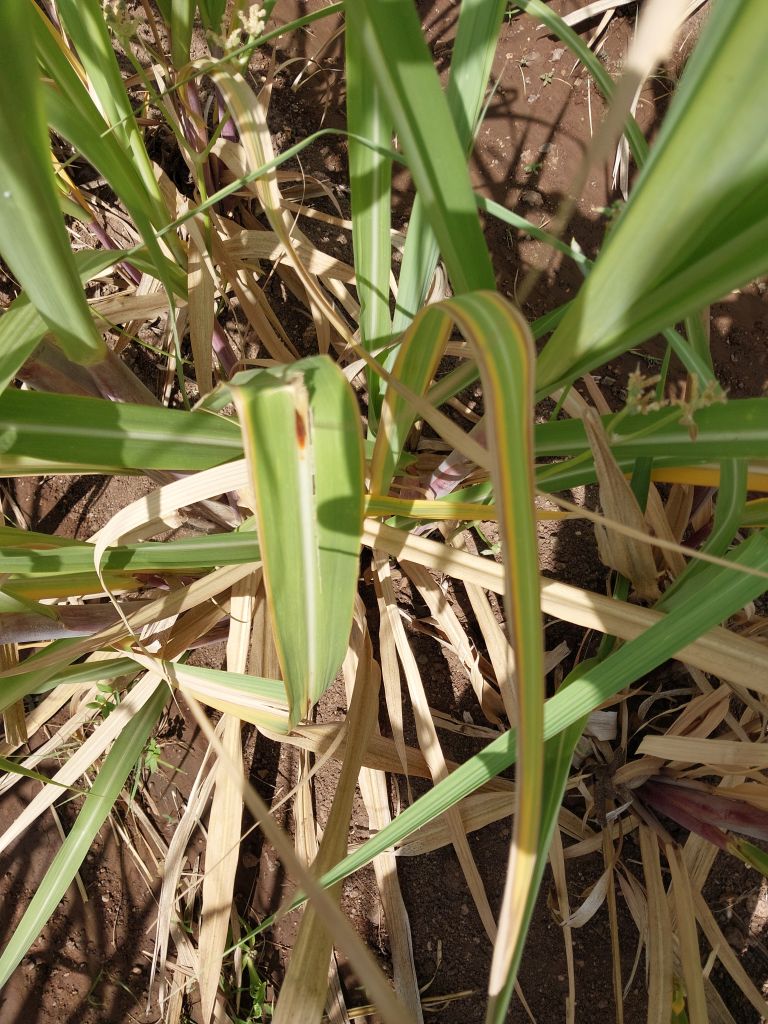
Label: Brown Spot